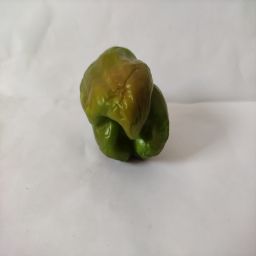
Crop: Bell Pepper
Quality: Old